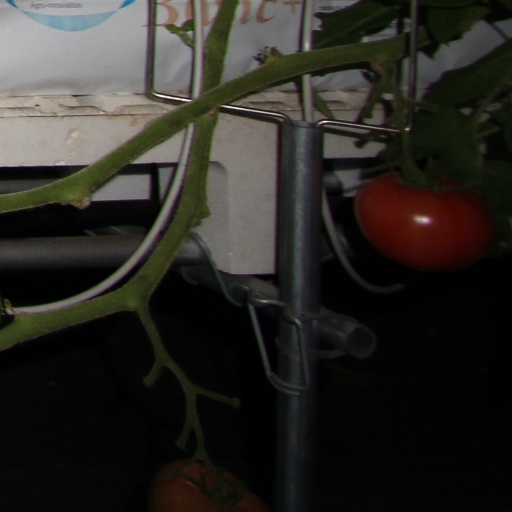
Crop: tomato